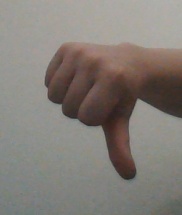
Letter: waw